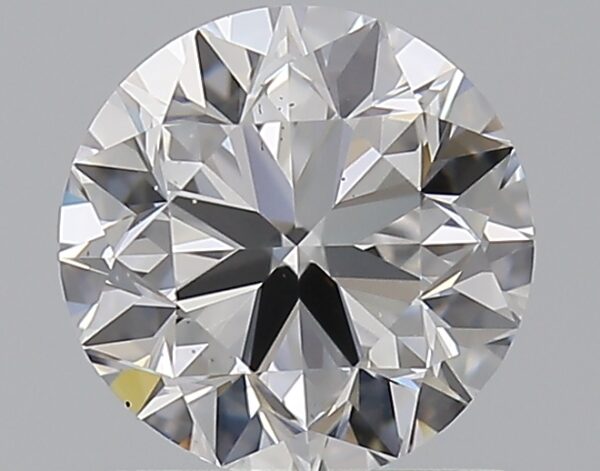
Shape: round
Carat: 1.01
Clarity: VS2
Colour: D
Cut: VG
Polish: EX
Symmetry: VG
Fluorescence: N
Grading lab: GIA
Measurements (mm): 6.24 x 6.3 x 4.01